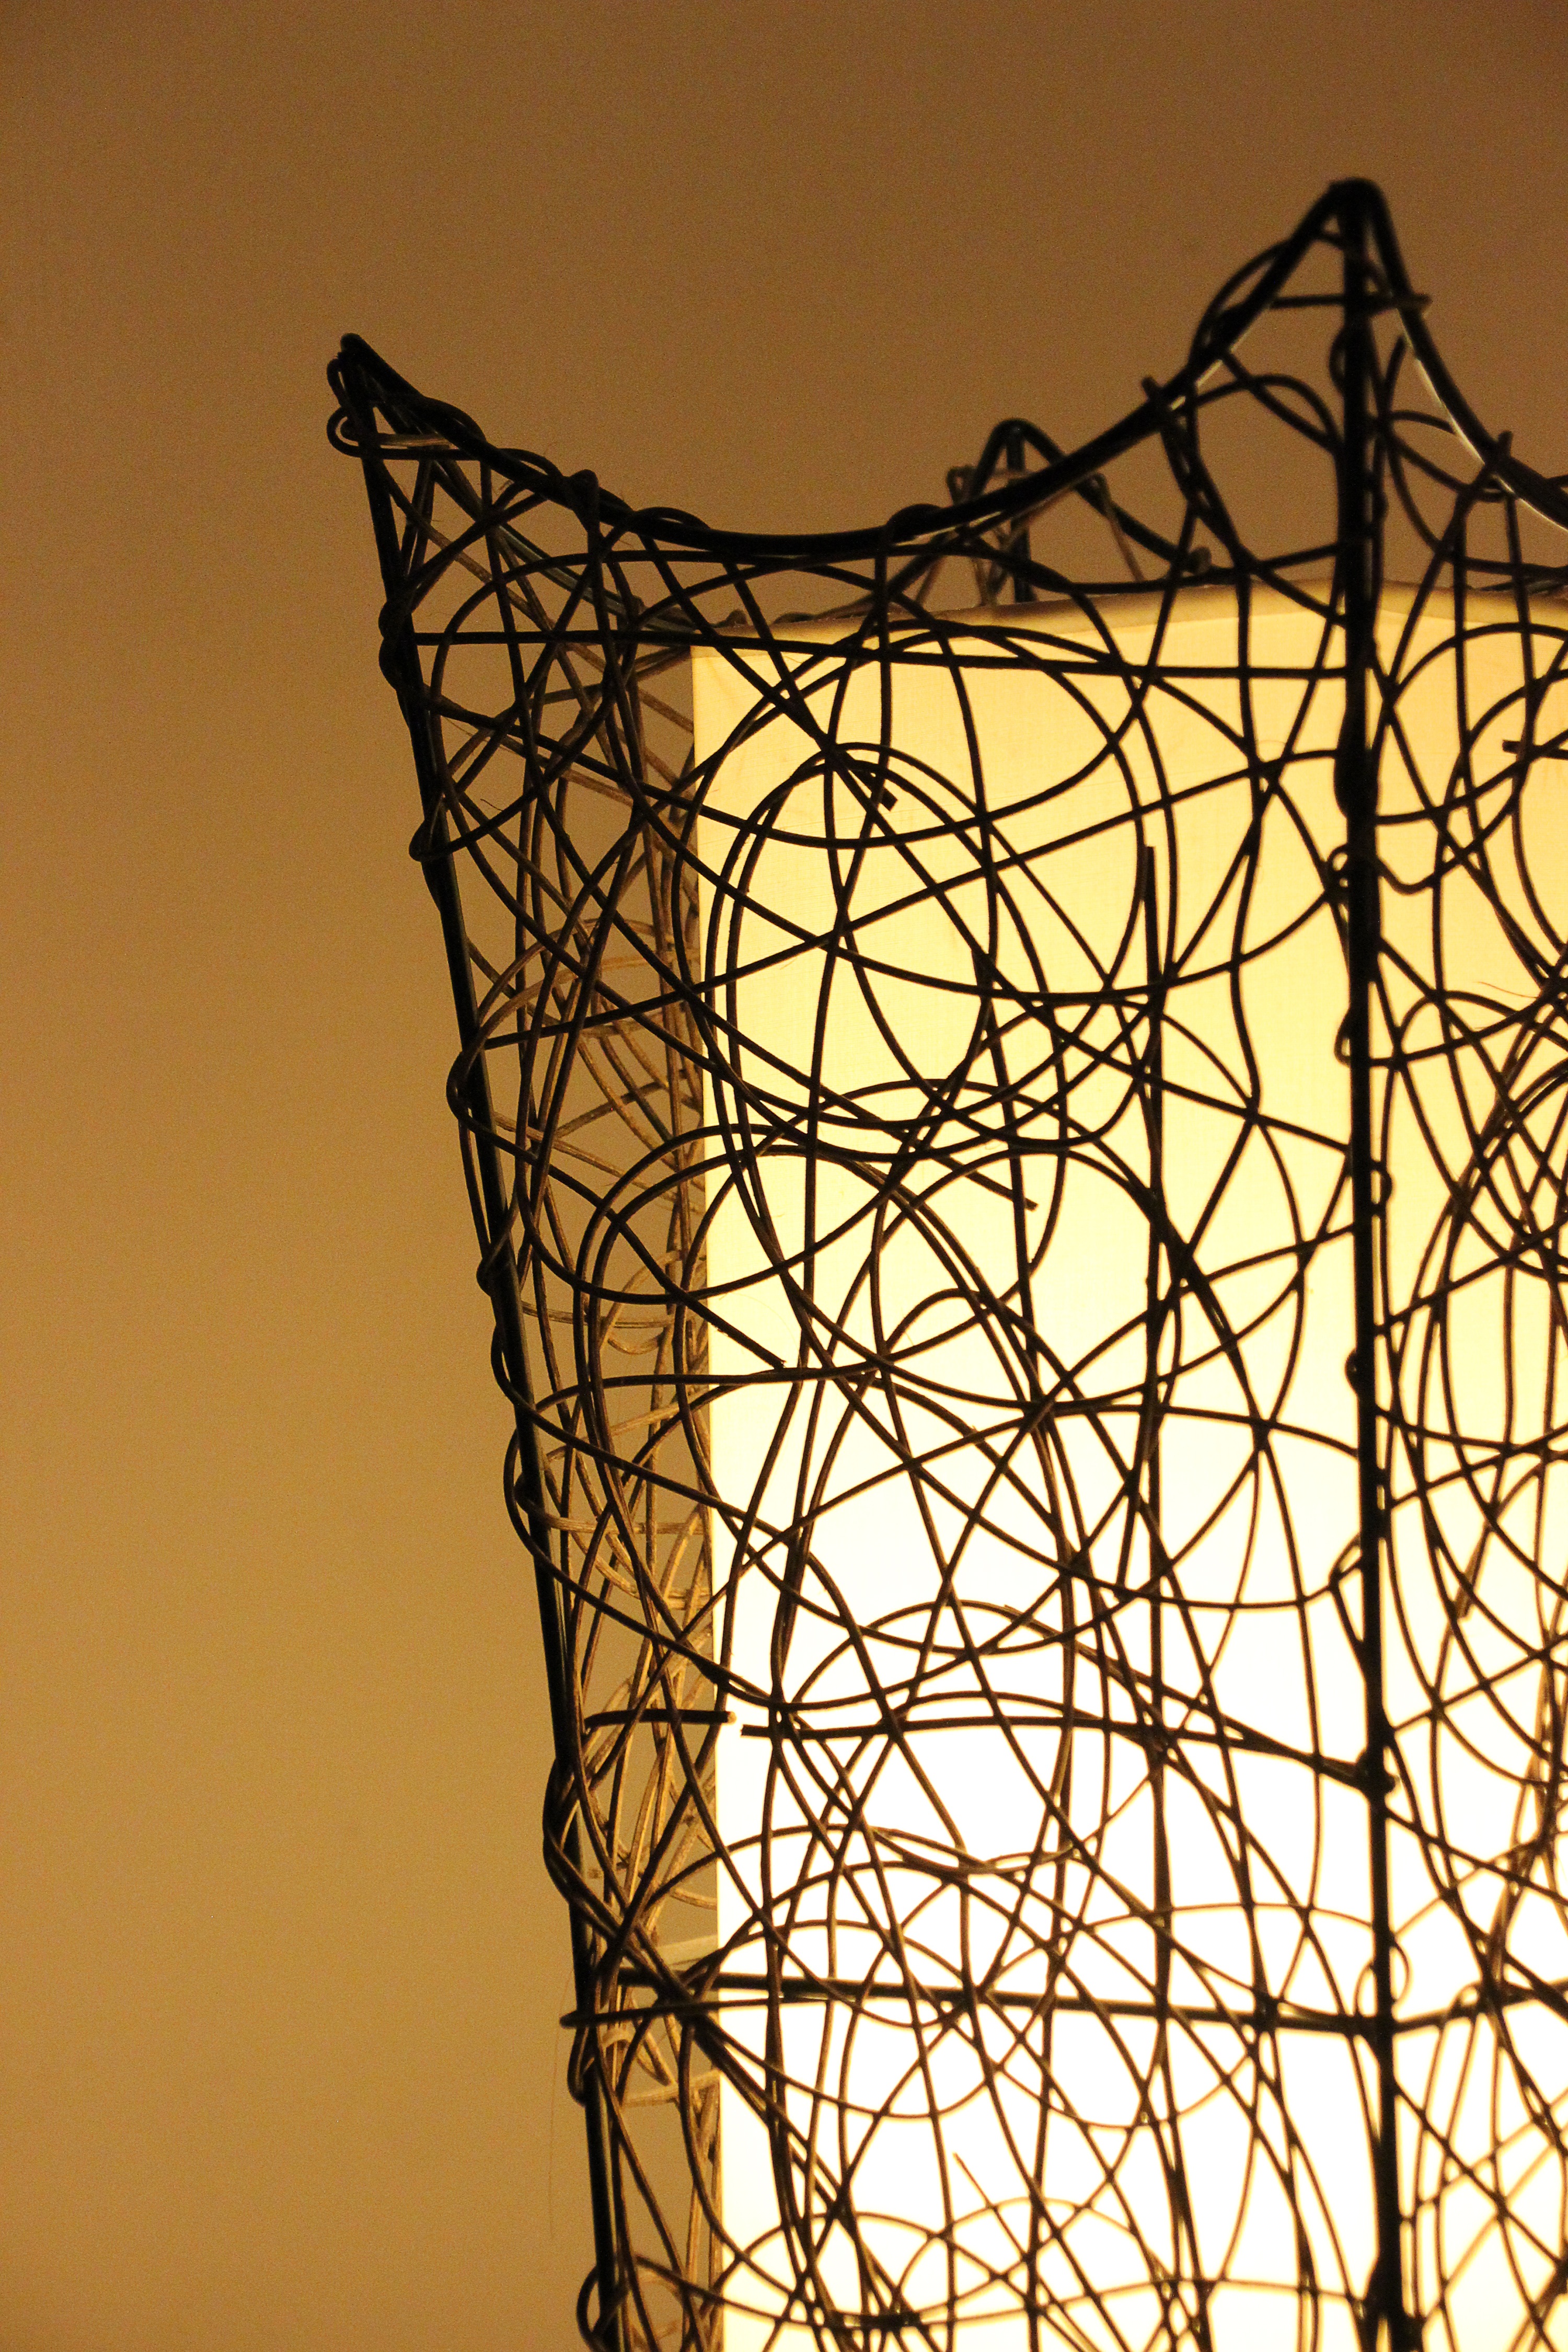
branch, light, fence, wire, line, lamp, lighting, material, circle, twig, net, symmetry, light fixture, hell, iron, gentle light, home fencing